Peraxilla colensoi

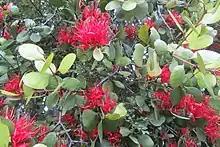
In full bloom

Peraxilla colensoi, the scarlet mistletoe, is a shrubby parasitic plant composed of broad, leathery leaves that grow up to 8 cm long and have a red edge. The common name is derived from the scarlet petals of the plant that bloom every October to January. These mistletoes are parasitic plants whose seeds attach themselves to host plants. The most common host for these plants is the silver beech. The plant can grow up to 3 meters tall and are often located in low altitudes throughout the North and South Islands of New Zealand.